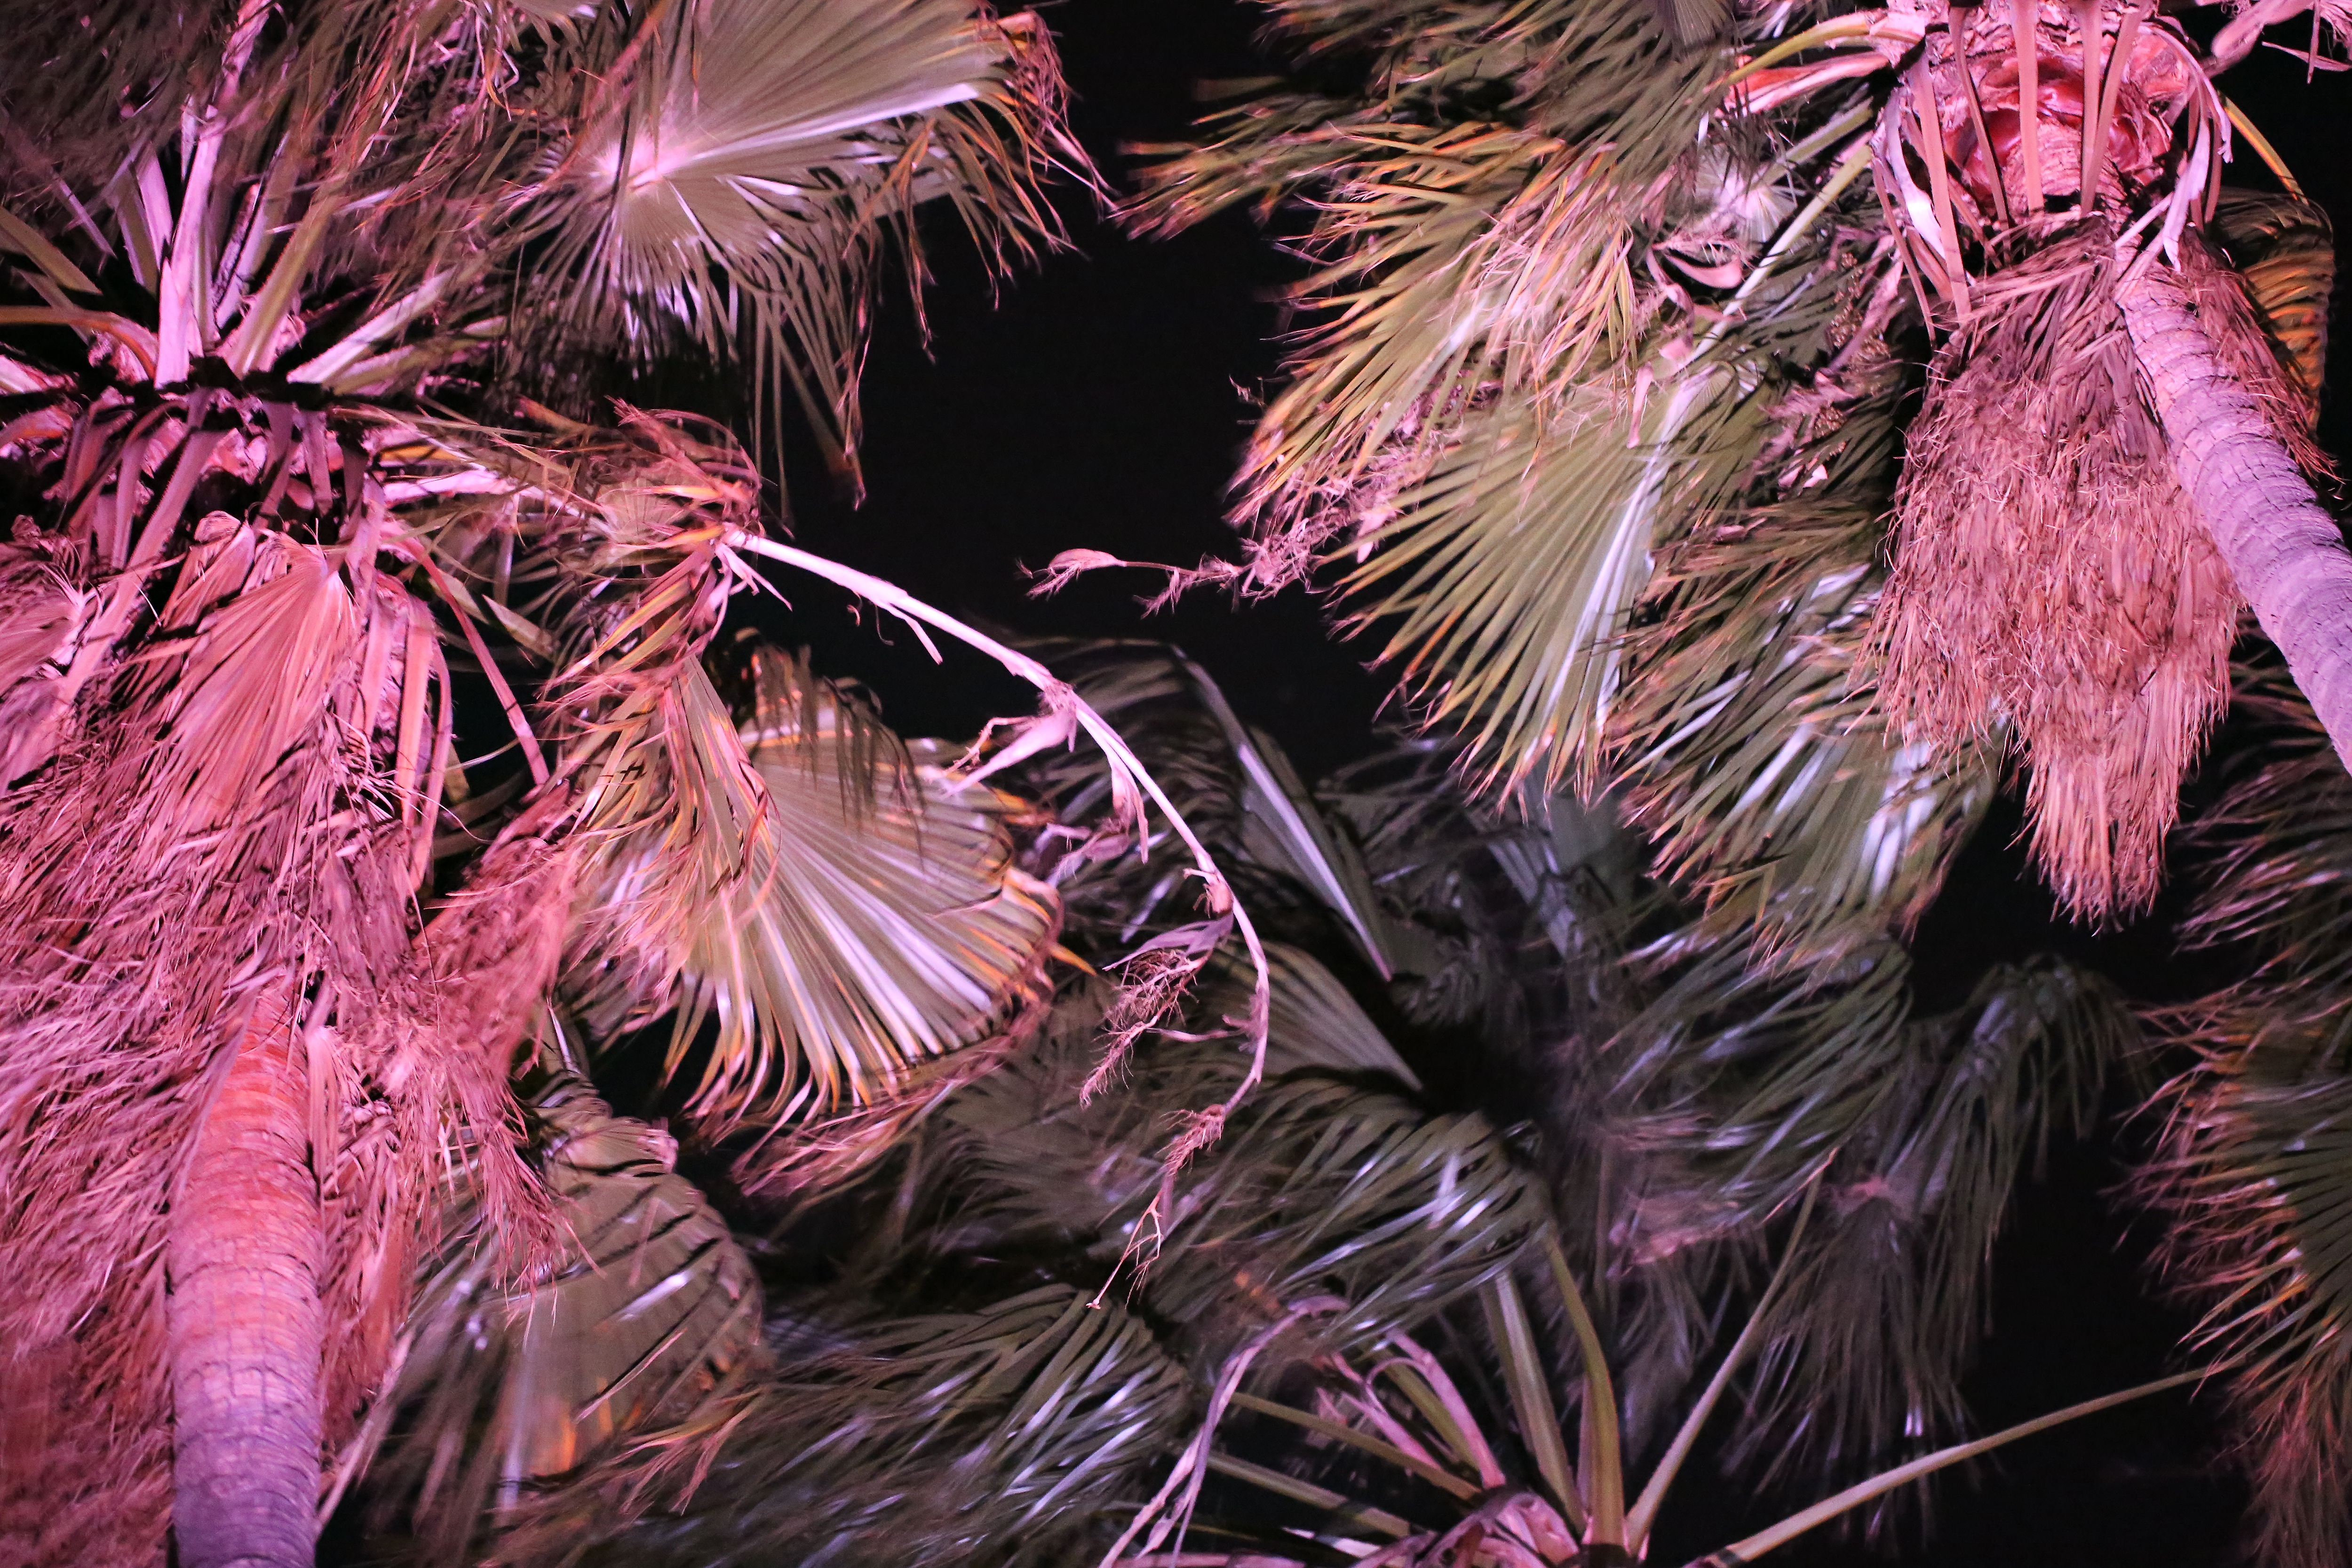
flower, close up, macro photography